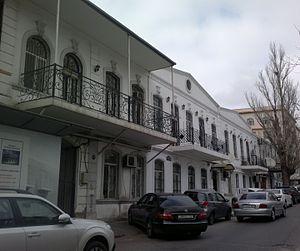
La maison-musée de Leopold et Mstislav Rostropovich est un musée installé dans l’immeuble où la famille Rostropovitch a vécu à Bakou de 1925 à 1931.
Voici une liste des musées de Bakou, la capitale de l’Azerbaïdjan.